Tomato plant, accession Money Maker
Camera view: horizontal (90 deg, fisheye); turntable rotation: 30 degrees
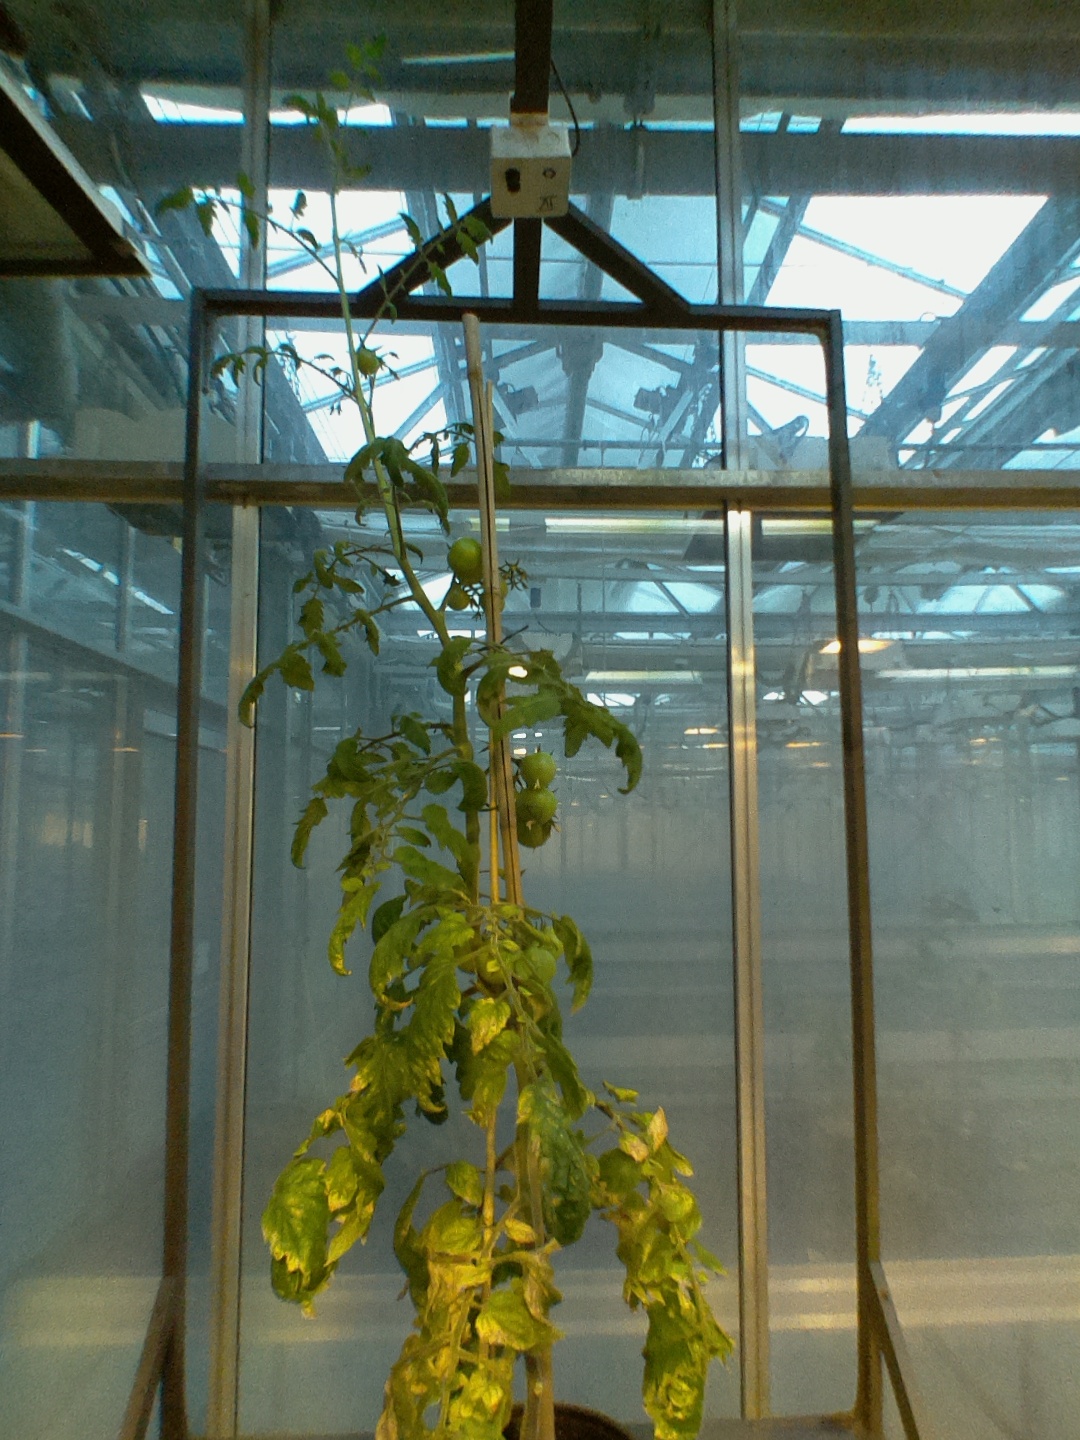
BBCH growth stage 75: 50%-60% of final fruit size